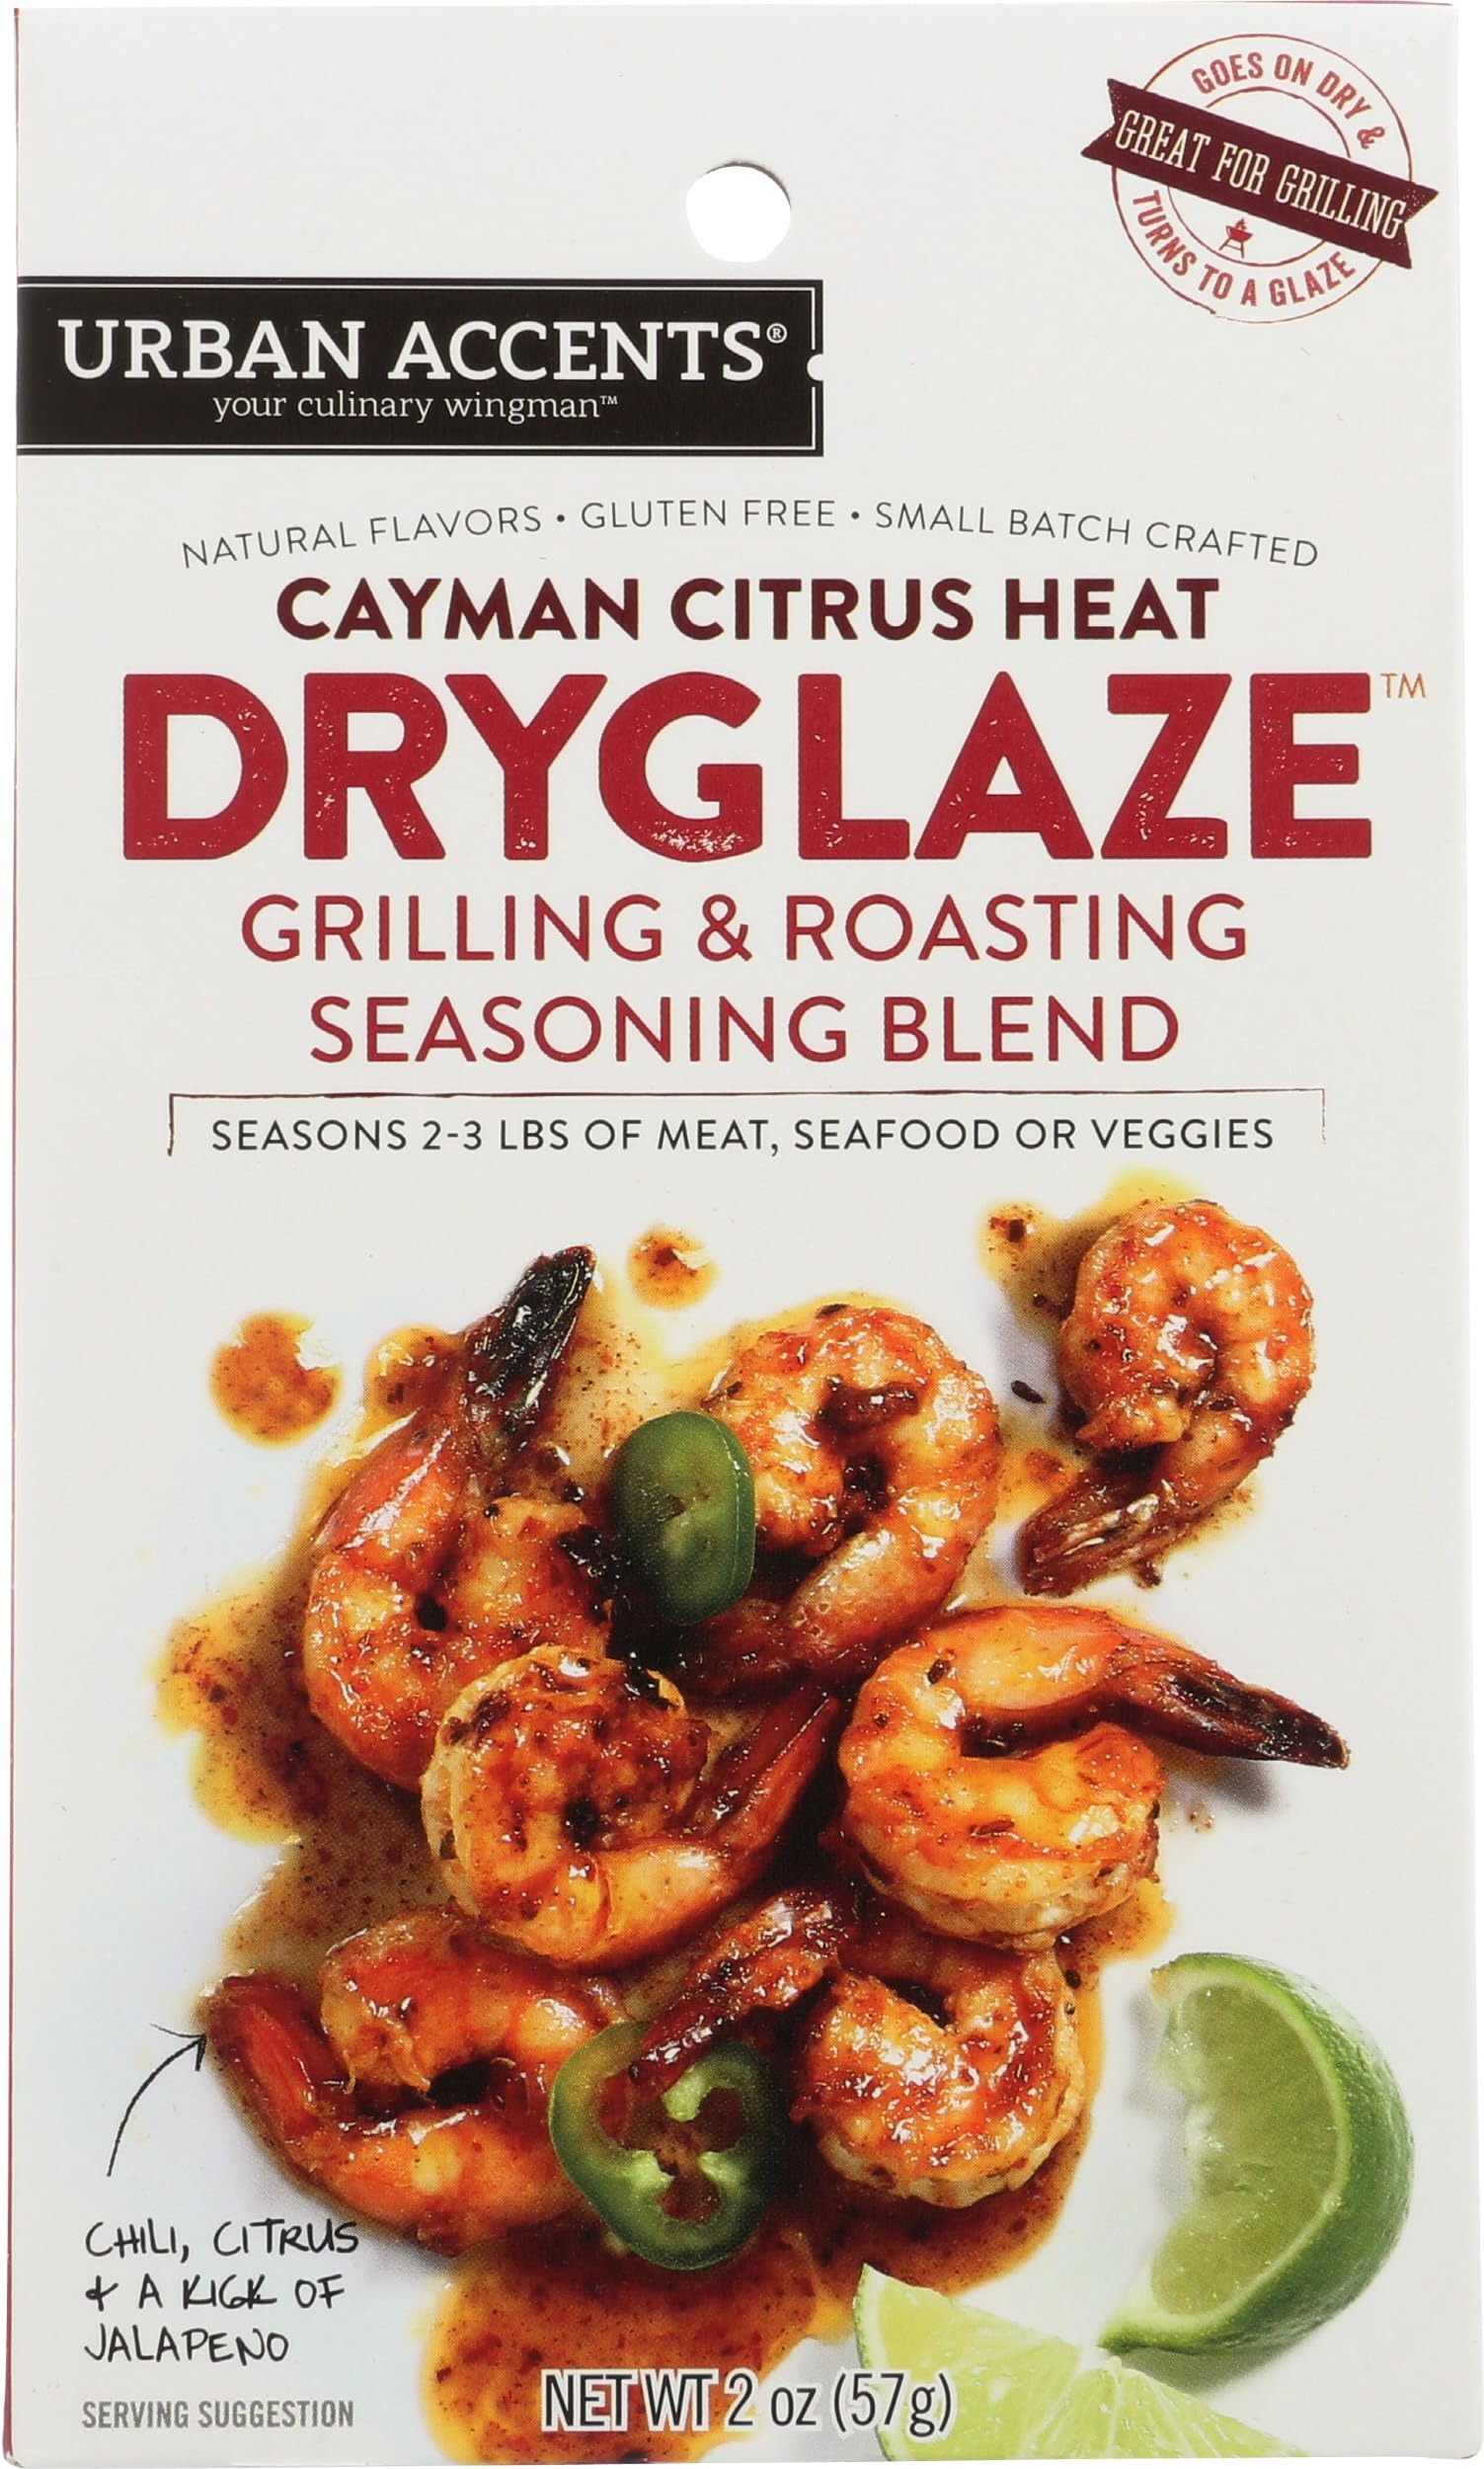
Item Name: Urban Accents Seasoning Dryglaze Cayman Citrus, 2 oz
Bullet Point: Spice it Up: Spicy tropical cayenne and citrus flavors
Value: 2.0
Unit: oz

Price: 5.32